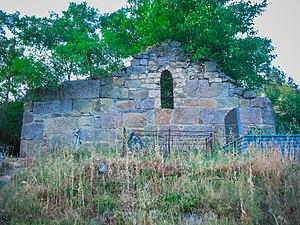
La forteresse de Brvenik est située à Bela Stena, dans la municipalité de Raška et dans le district de Raška, en Serbie. Elle est inscrite sur la liste des monuments culturels protégés de la République de Serbie.